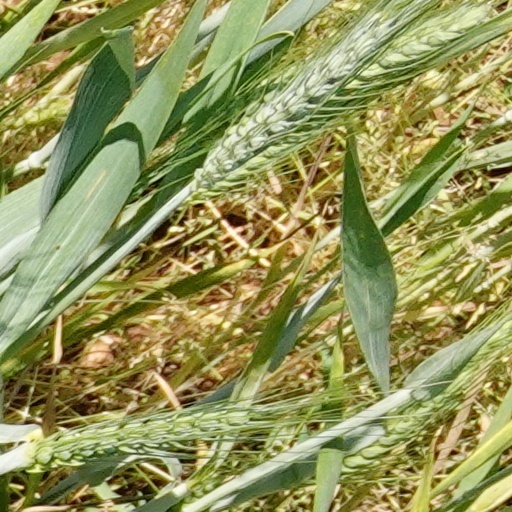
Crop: wheat